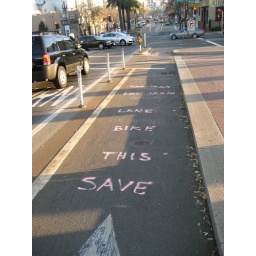
Market and Octavia, the City wants to remove the bike lane, put the bikes in a lane with the cars.